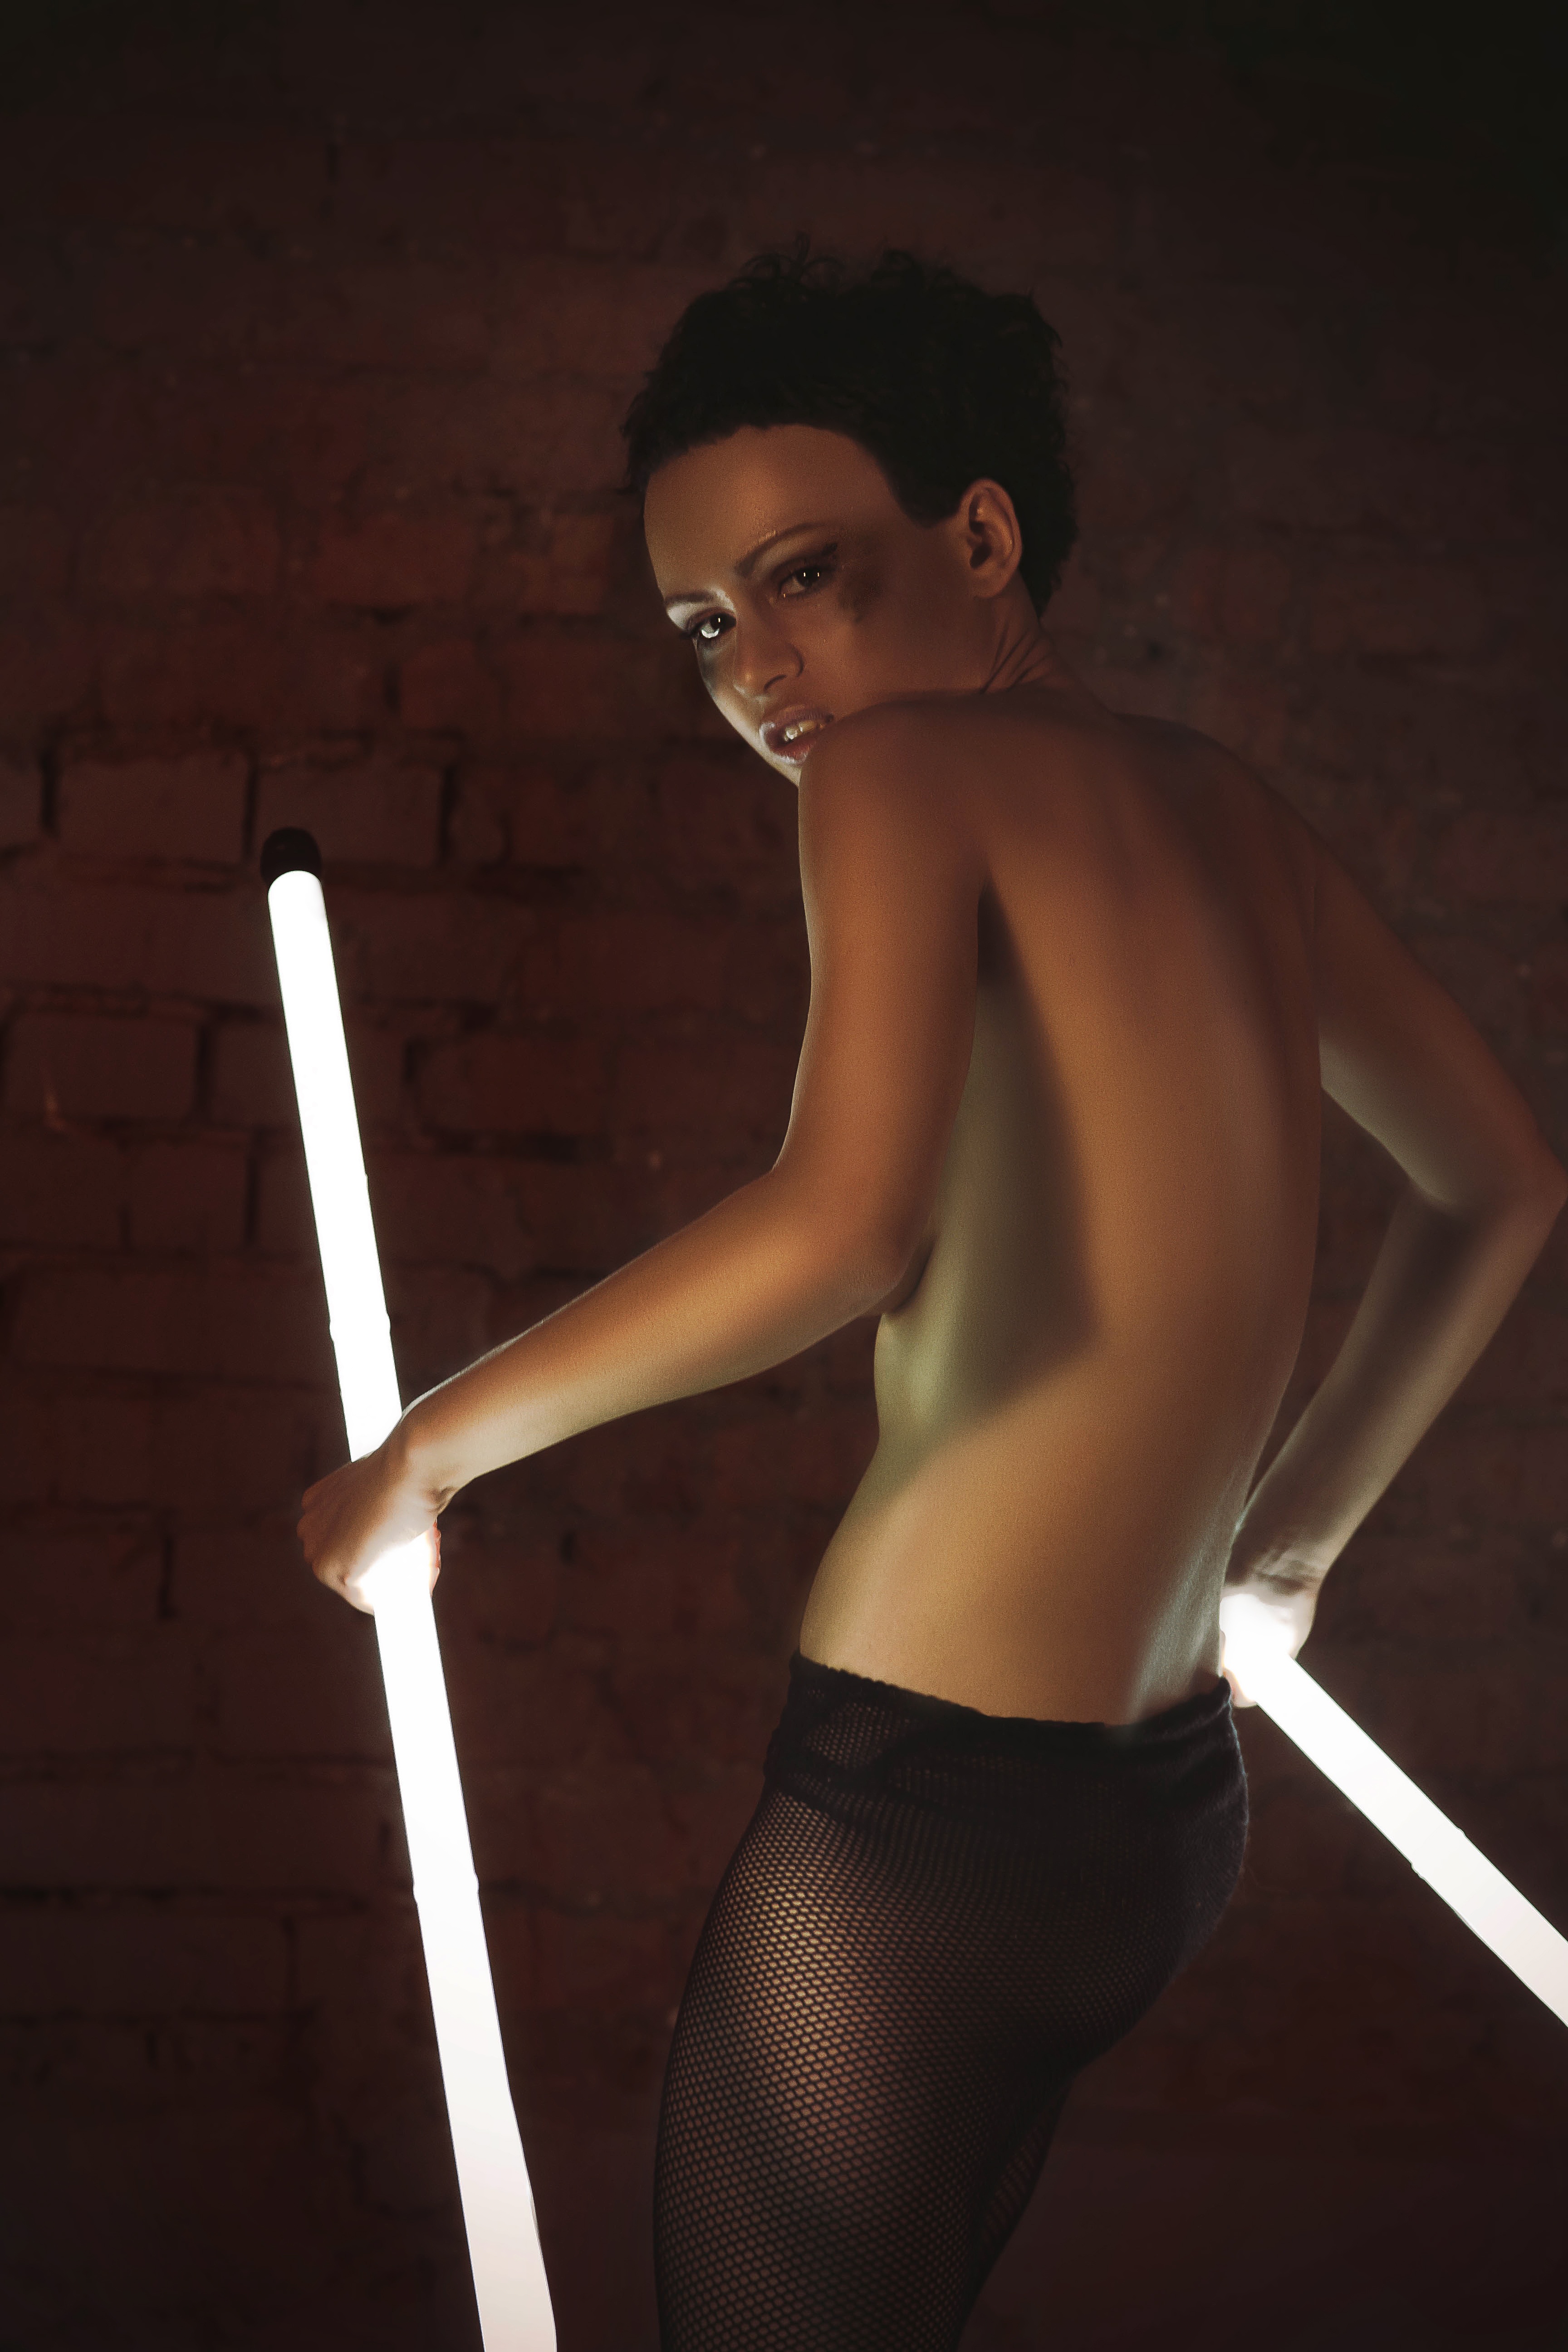
hand, person, light, girl, woman, photography, leg, model, darkness, clothing, lady, muscle, human body, beauty, guardian, breast, nipple, erotica, abdomen, photo shoot, sense, alone in the dark, mejk, art model